Oregon Republican Party

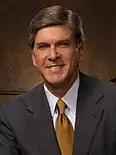
Gordon Smith was Oregon's last Republican US Senator, serving until 2008.

Gerald Ford, the 38th president (1974–1977)Oregon Republicans controlled the State House of Representatives from 1991 until 2006. The house was split in 2005, with both parties creating a power-sharing agreement with both parties choosing a Co-Speaker, and all committees and chairmanships split evenly between the parties. The Senate was controlled by the Republicans from 1995 until 2002. The next session was split, with a similar power-sharing agreement created in the Senate.